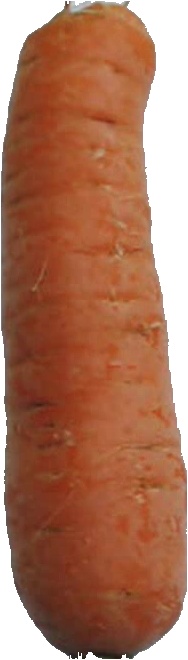
Label: carrot_1